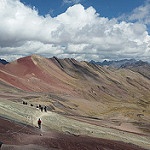
Label: mountain